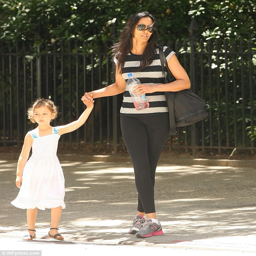
day of bonding : actor and her daughter enjoyed some time together on friday